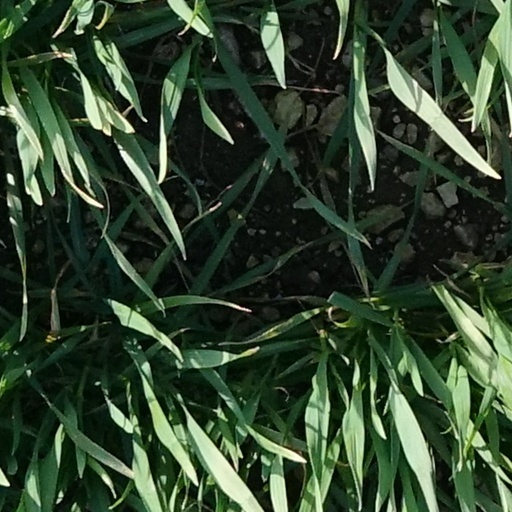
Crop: wheat